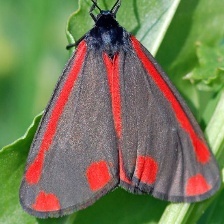
Species: CINNABAR MOTH